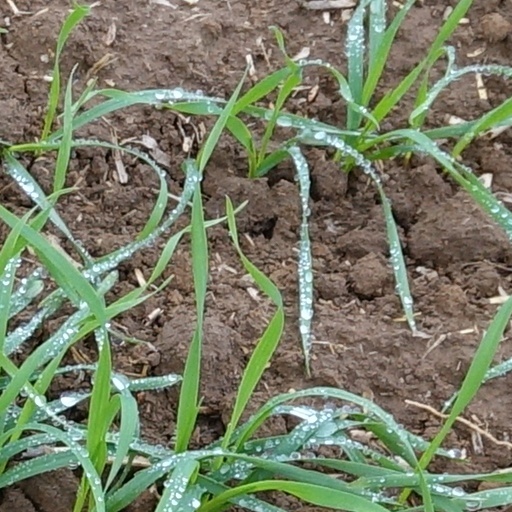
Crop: wheat